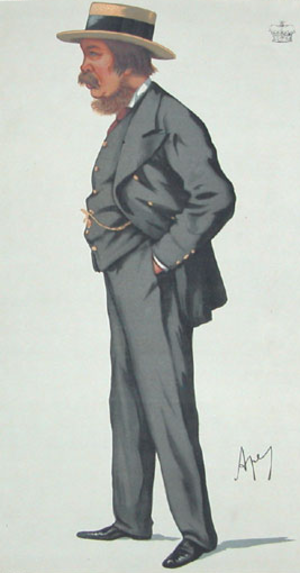
William Alleyne Cecil, 3ᵉ marquis d'Exeter PC, appelé Lord Burghley entre 1825 et 1867, était un pair britannique et un homme politique conservateur. Il a servi en tant que trésorier de la maison entre 1866 et 1867 et en tant que capitaine de l'honorable Corps des gentilshommes d'armes entre 1867 et 1868.